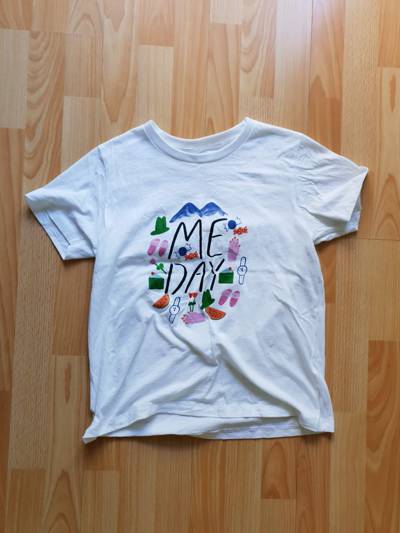
Waste category: clothes